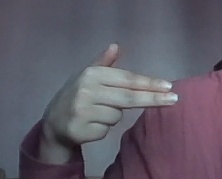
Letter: ghain